St. Louis Islamic Center

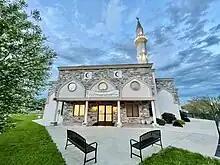
St. Louis Islamic Center - Spring, 2020

The advisory board of St. Louis Islamic Center consists of three individuals whose primary goal is to monitor and as needed correct the work of the Jamaat Board according to civic and religious law. The Jamaat Board is responsible for the day-to-day operations of the St. Louis Islamic Center and consists of seven members.